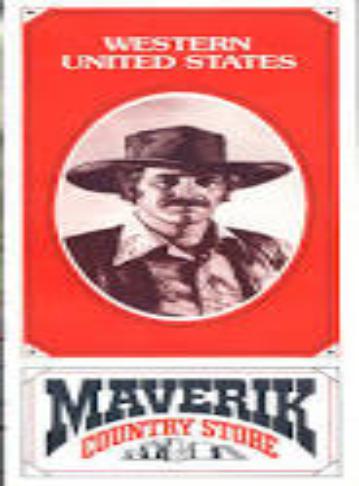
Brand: Maverik Inc
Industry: Others